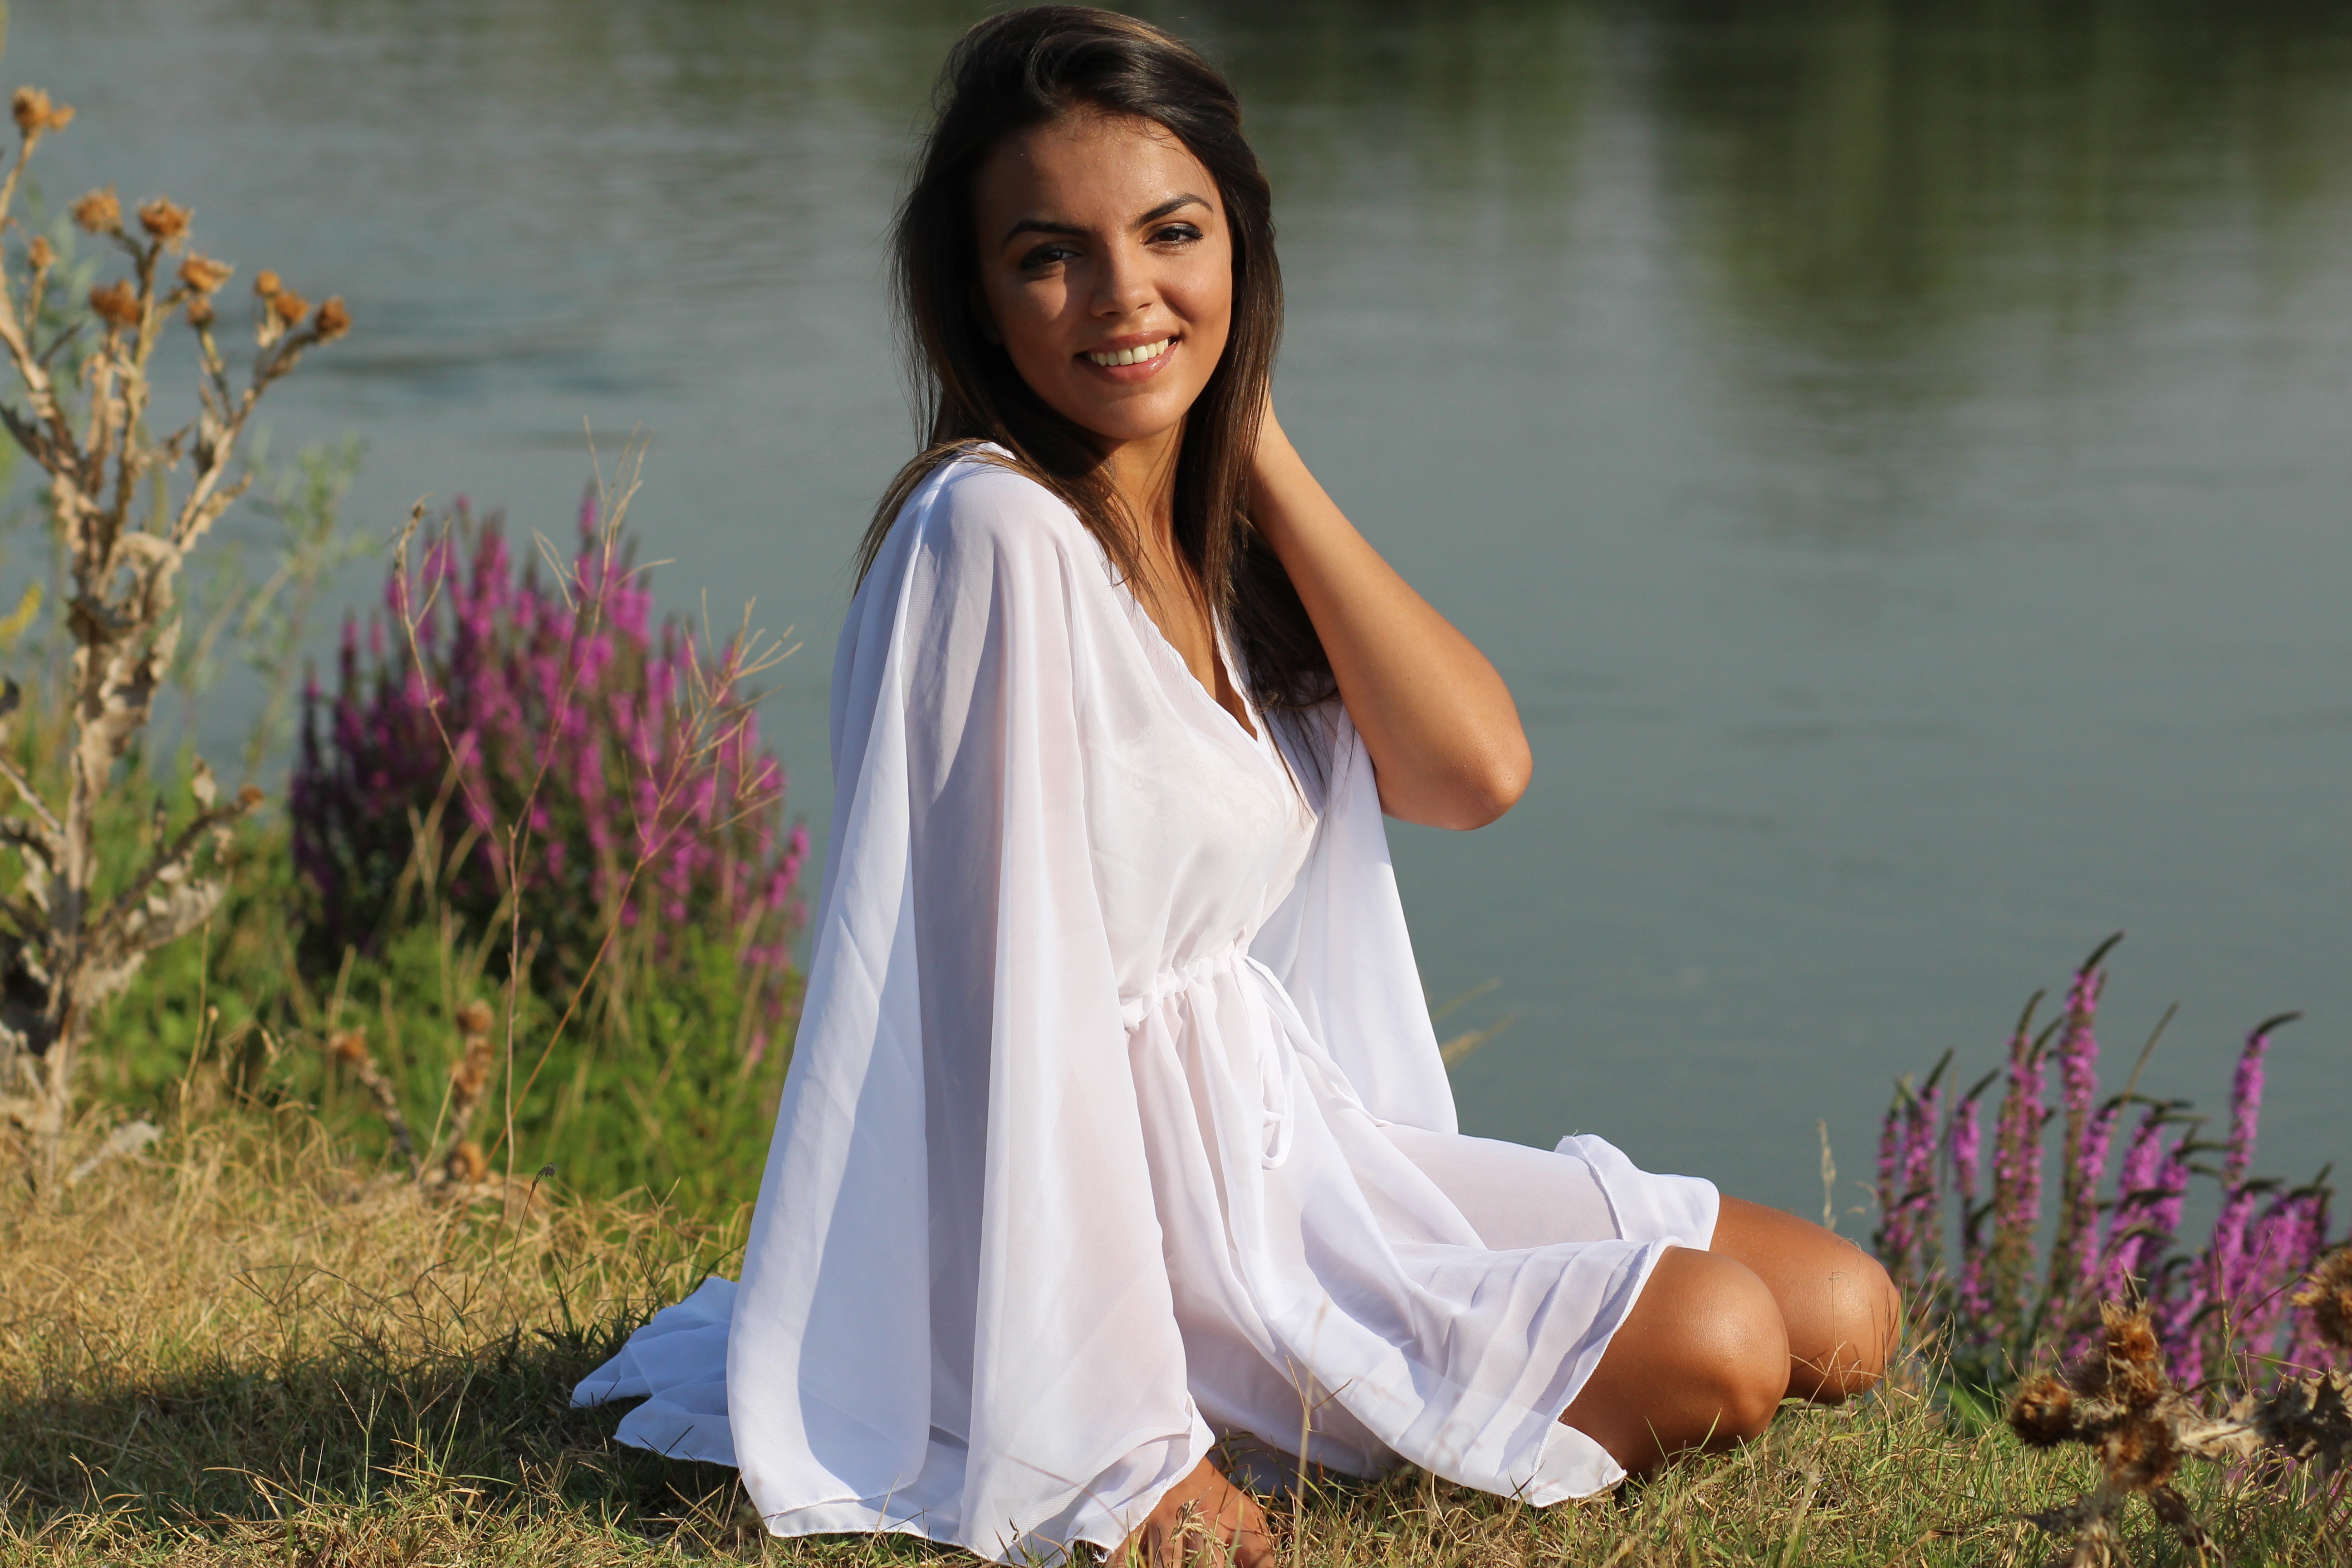
person, girl, woman, white, photography, flower, lake, portrait, model, spring, brown, romance, fashion, lady, bride, dress, photograph, beauty, sensual, abdomen, photo shoot, portrait photography, human positions